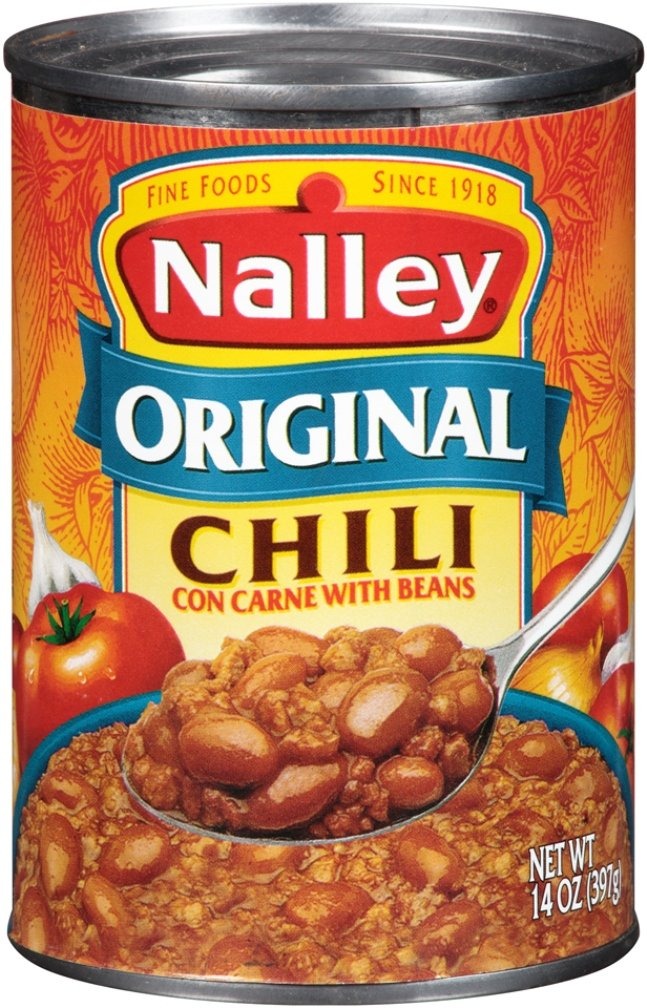
Item Name: Nalley Chili, Original Con Carne w/ Beans, 14 oz
Bullet Point: Nalley Chili, Original Con Carne w/ Beans, 14 oz
Value: 14.0
Unit: Ounce

Price: 2.265